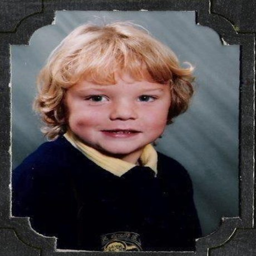
pop artist as a child